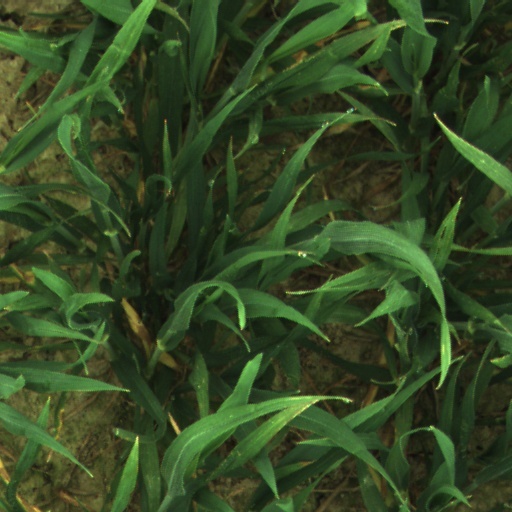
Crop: wheat